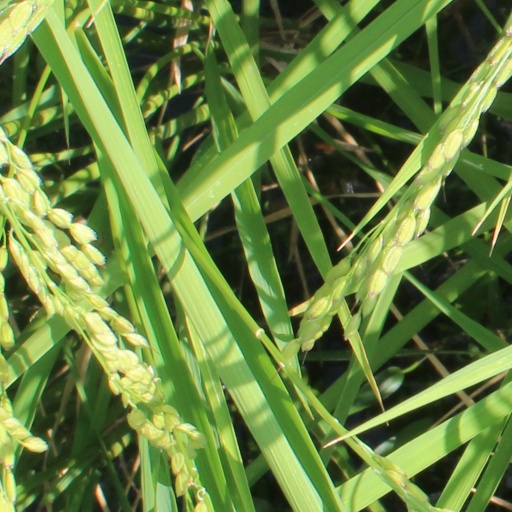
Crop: rice